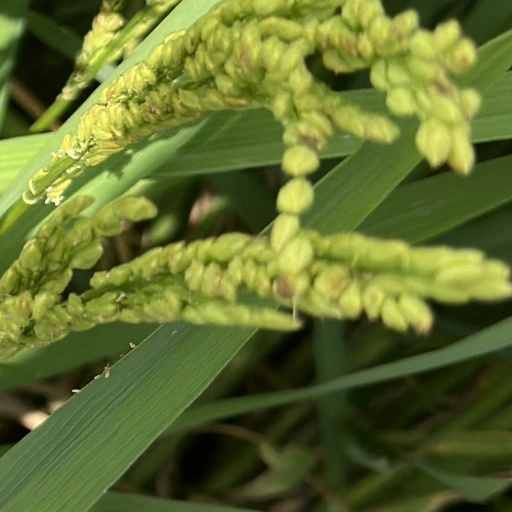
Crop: rice